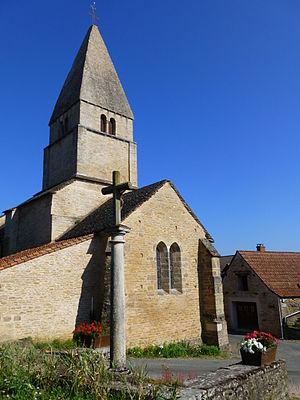
Saint-Martin-du-Tartre est une commune française située dans le département de Saône-et-Loire en région Bourgogne-Franche-Comté.